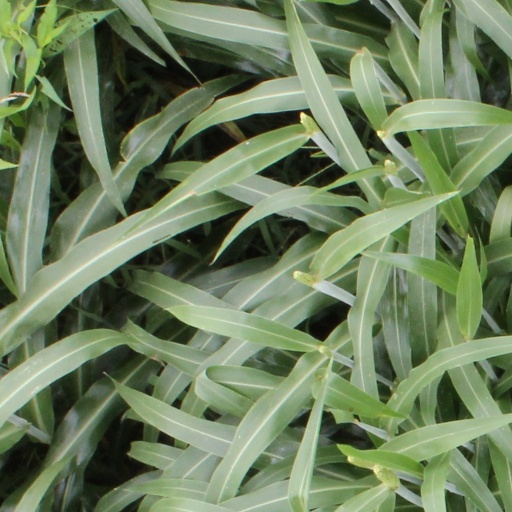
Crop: sorghum